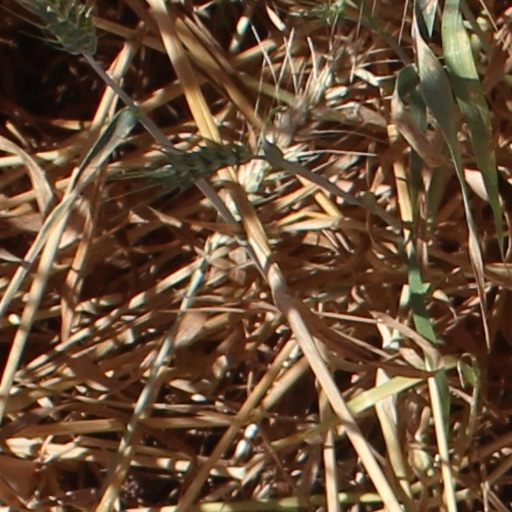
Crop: wheat